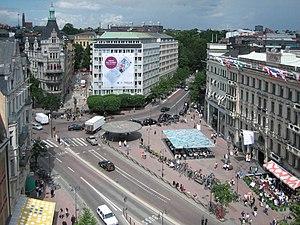
Stureplan est une place publique du centre-ville de Stockholm, la capitale de la Suède.